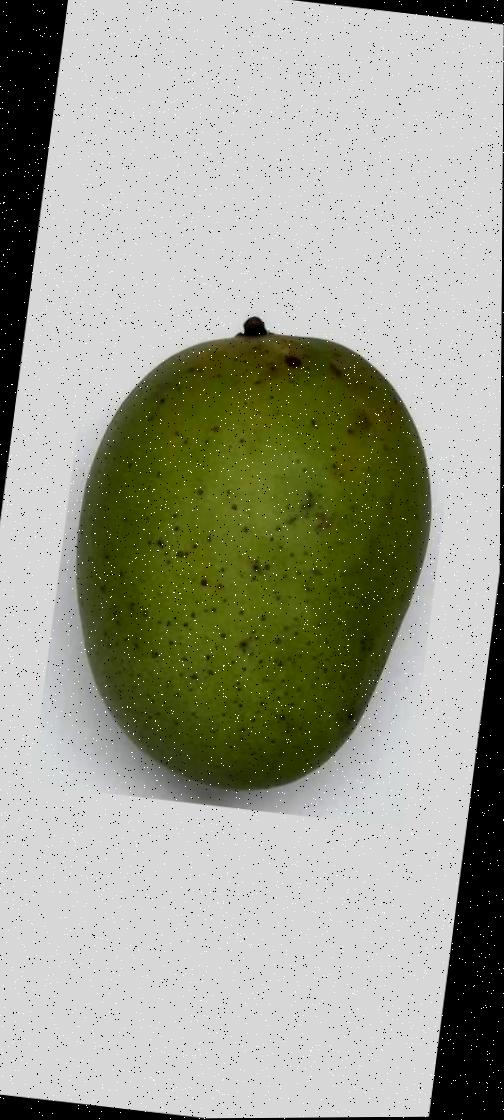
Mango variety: Langra